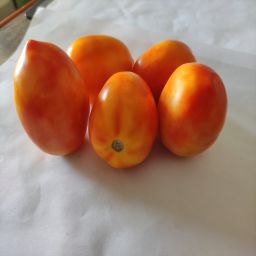
Crop: Tomato
Quality: Ripe